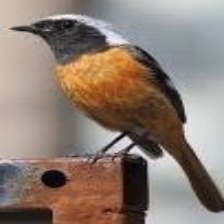
Species: DAURIAN REDSTART
Scientific name: PHOENICURUS AUROREUS